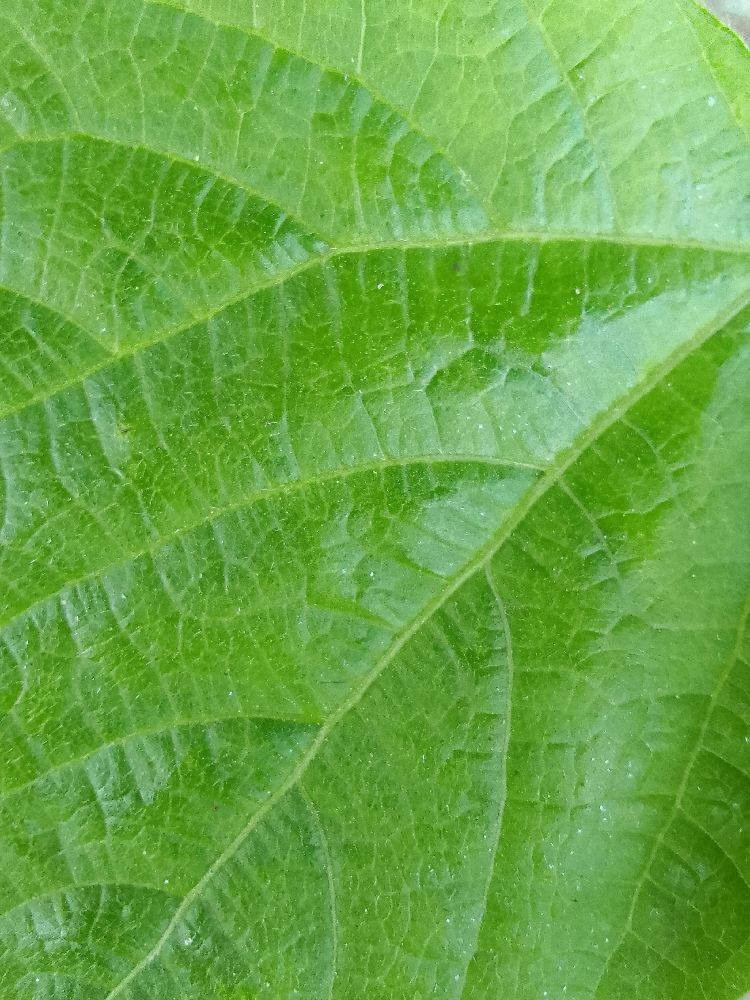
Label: healthy